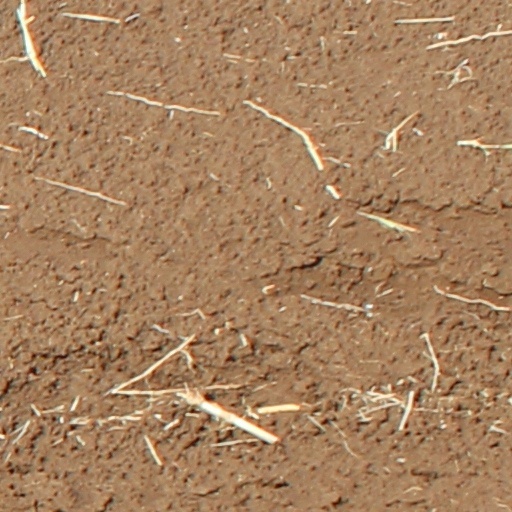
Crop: wheat